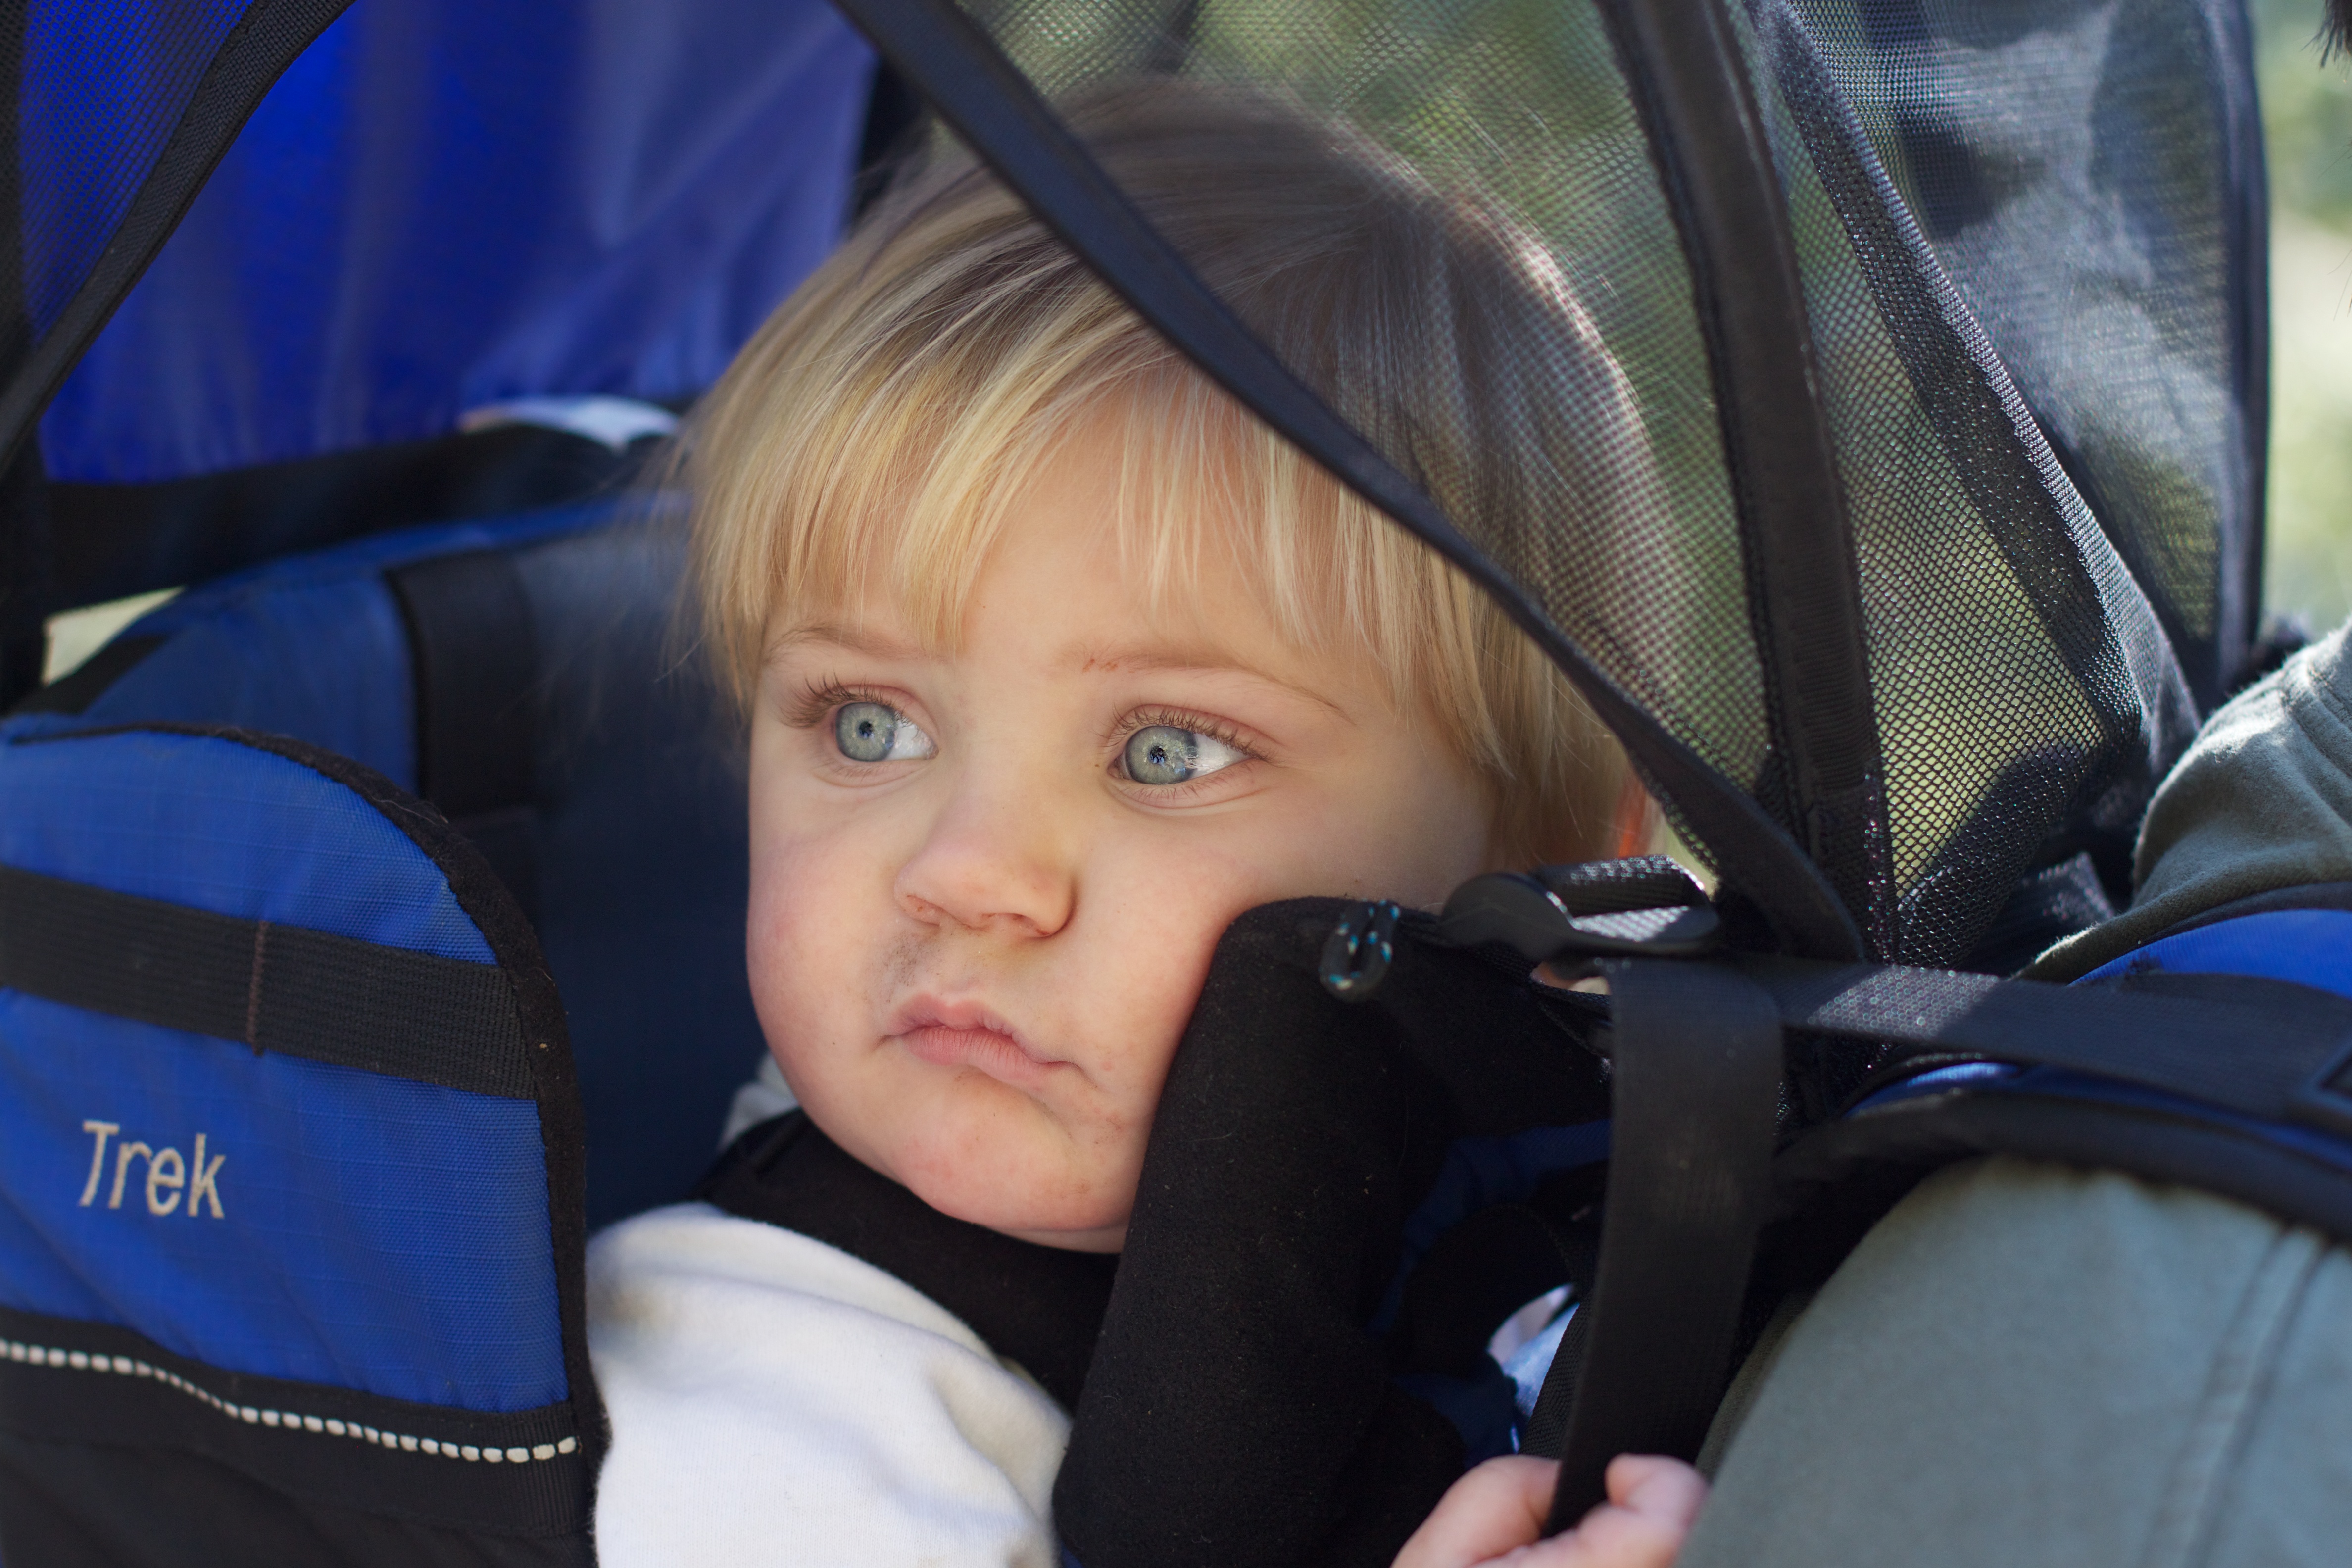
person, people, girl, child, blue, lady, facial expression, smile, infant, toddler, eye, head, skin, 2010365